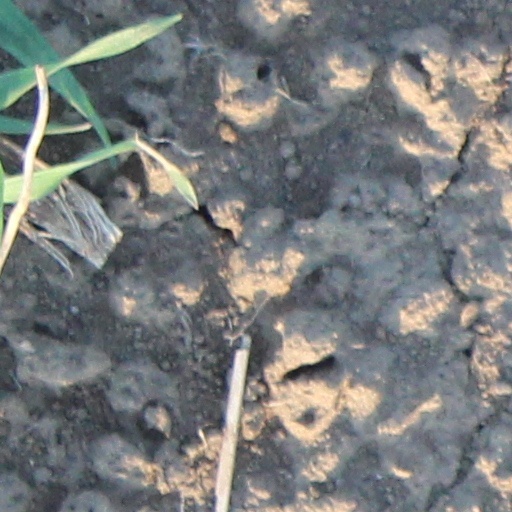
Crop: wheat